Society of the Song dynasty

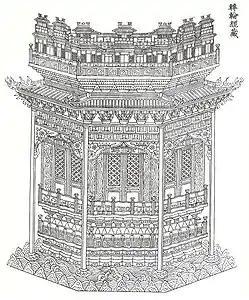
A revolving Buddhist ark drawn in 1103 CE during the Song dynasty; Sino-Judaic scholars believe the Kaifeng Jews used one of these to house their 13 Torah scrolls.

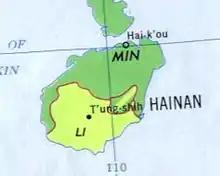
A map of Hainan showing the areas inhabited by the ethno-linguistic Li people in the southern half of the island

Despite the size of the army and these beneficial reforms, the high ranks of Song military command were heavily corrupt. At the beginning of the 12th century, Song generals collected funds based on the number of troops they recorded; instead of using the funds to benefit troops, they used this money to bolster their own salaries. Troops of the standing army, meanwhile, were given very small salaries while assigned tasks of menial labor. The scholar-officials running the government often paid little attention to the plight of soldiers and even to the demands of officers, since they were seen as being on a lower tier in society. Fairbank writes that the "civilian domination of the military was part of the ruling elite's control of the state, but it left the state military weak."